Cream (band)

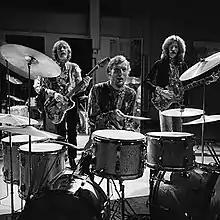
Cream performing on Dutch television in January 1968

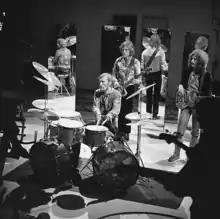
Cream performing in 1968

The band first visited the US in March 1967 to play nine dates at the RKO 58th Street Theatre in New York City. There was little impact, as impresario Murray the K placed them at the bottom of a six-act bill that performed three times per date, eventually reducing the band to one song per concert. They returned to record "Disraeli Gears" in New York between 11 and 15 May 1967. This, the band's second album, was released in November 1967 and reached the top five in the charts on both sides of the Atlantic. Produced by Felix Pappalardi (who later co-founded the Cream-influenced hard rock band Mountain) and engineer Tom Dowd, it was recorded at Atlantic Studios in New York. "Disraeli Gears" is often considered to be the band's defining effort, successfully blending psychedelic British rock with American blues.